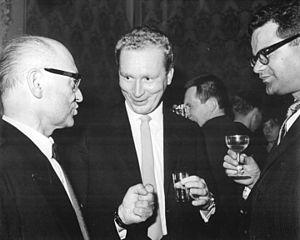
Le cinéma allemand est l'un des cinémas nationaux à l'histoire la plus prestigieuse. La création cinématographique en Allemagne a fortement été marquée par les ruptures politiques et sociologiques qu'a connues le pays. Les deux guerres mondiales et la séparation en deux États distincts appartenant à des groupes antagonistes l'ont influencée au plus haut point. On doit citer en particulier le rôle normalisateur que jouèrent les sociétés ou organismes cinématographiques, particulièrement la UFA et la DEFA.